Arthur V. Sellwood

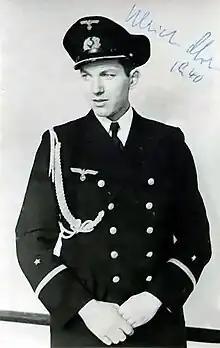
Ulrich Mohr in 1940 whose recollections of service on "Atlantis" formed Sellwood's first book.

In addition to working as a journalist, Sellwood produced a number of popular non-fiction books, specialising in adapting the recollections of twentieth century naval officers. His first book, published in 1955, was the story of captain Bernhard Rogge's "raider" "Atlantis", based on the recollections of that ship's adjutant Ulrich Mohr.